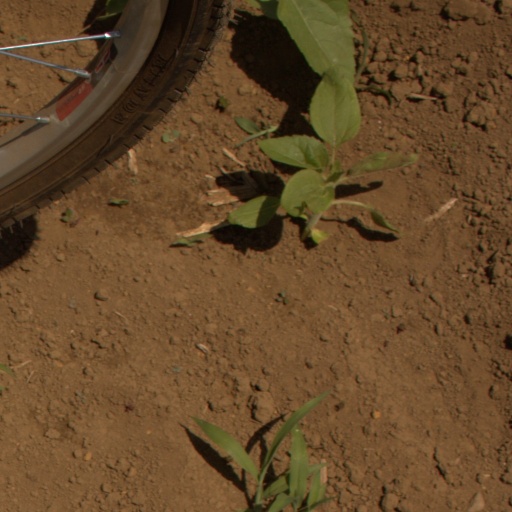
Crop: Jerusalem artichoke